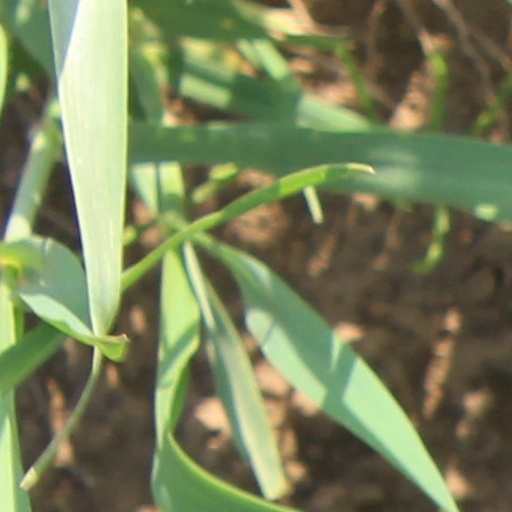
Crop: wheat